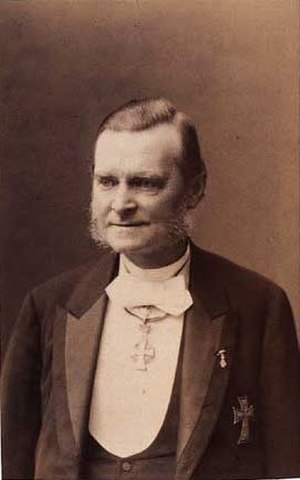
Ludvig Brockenhuus-Schack (amtmand)
Ludvig Frederik Henrik greve Brockenhuus-Schack var en dansk amtmand og politiker.